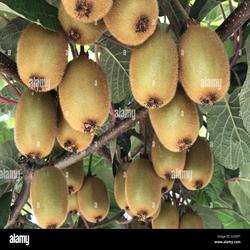
Label: Kiwi